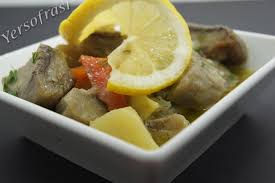
Yemek: enginar